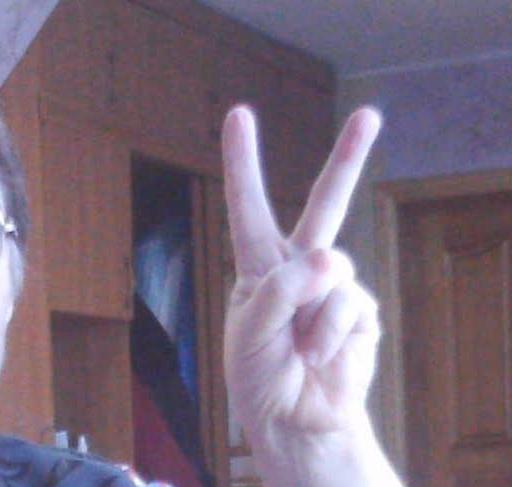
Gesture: peace